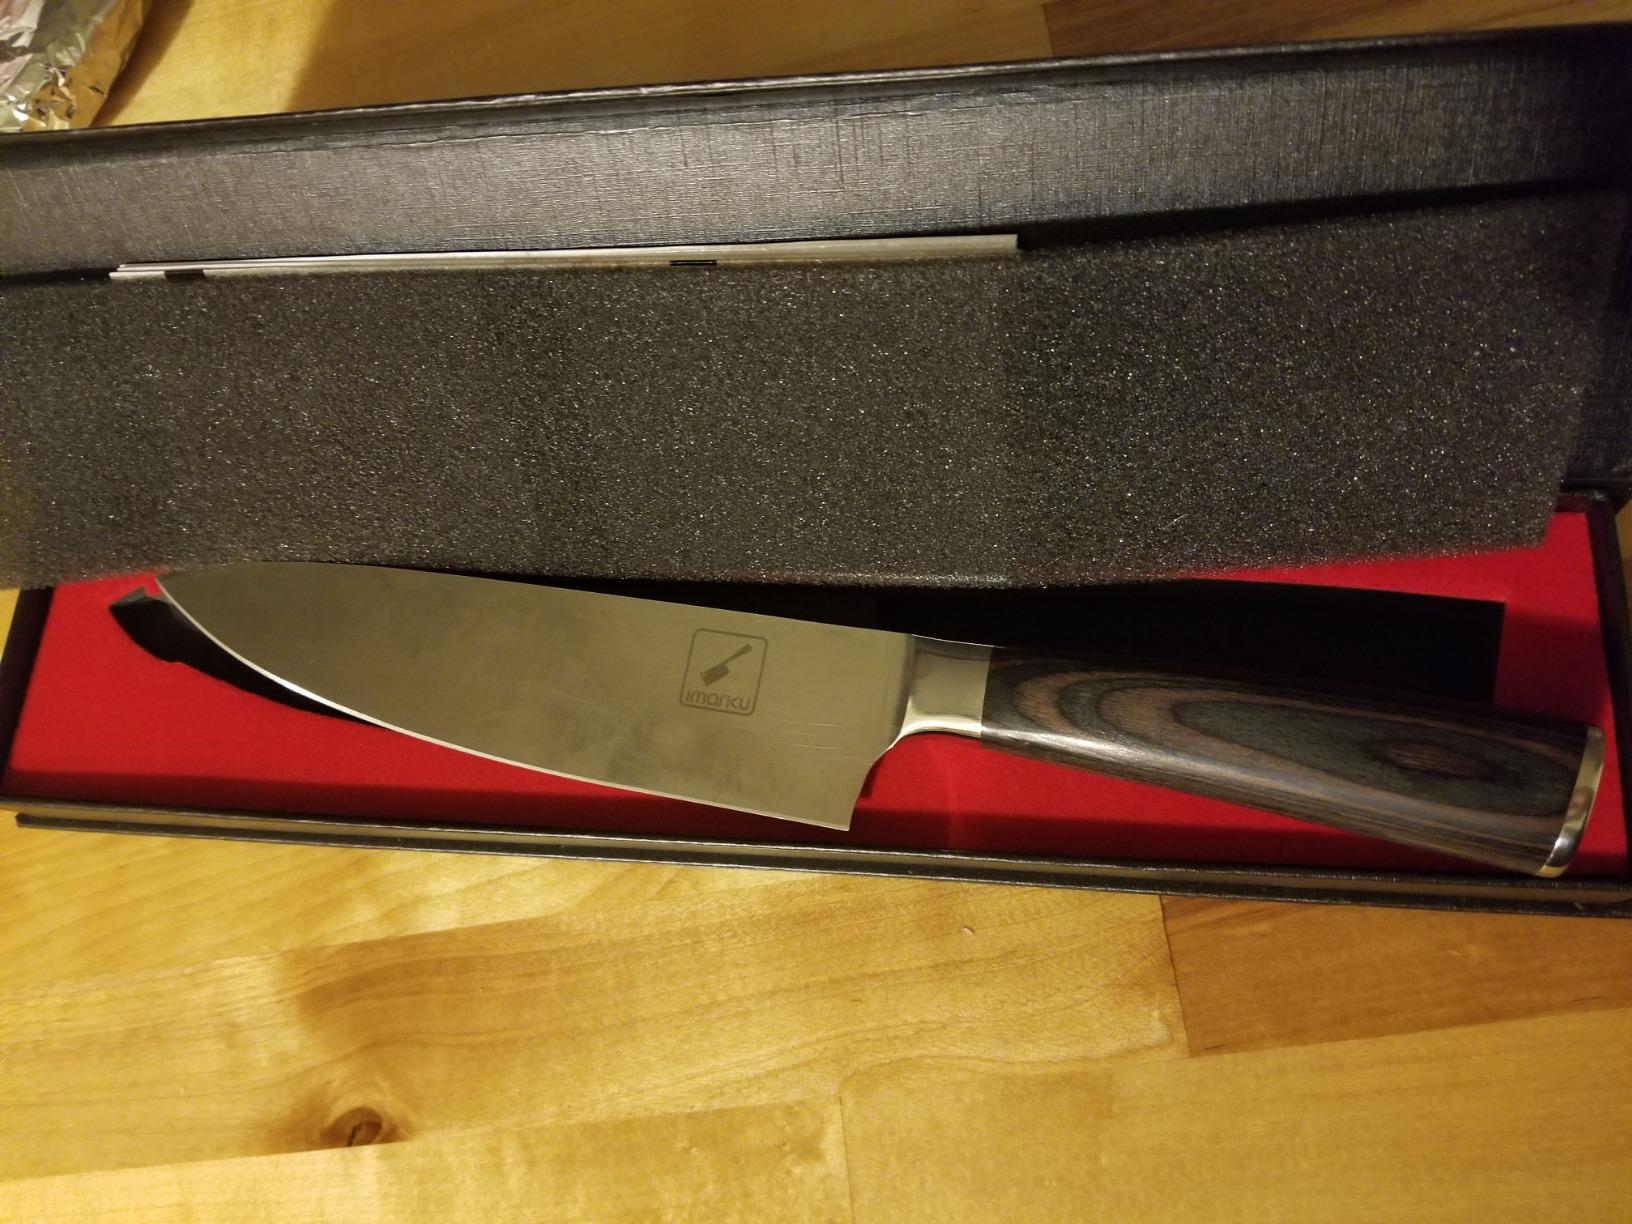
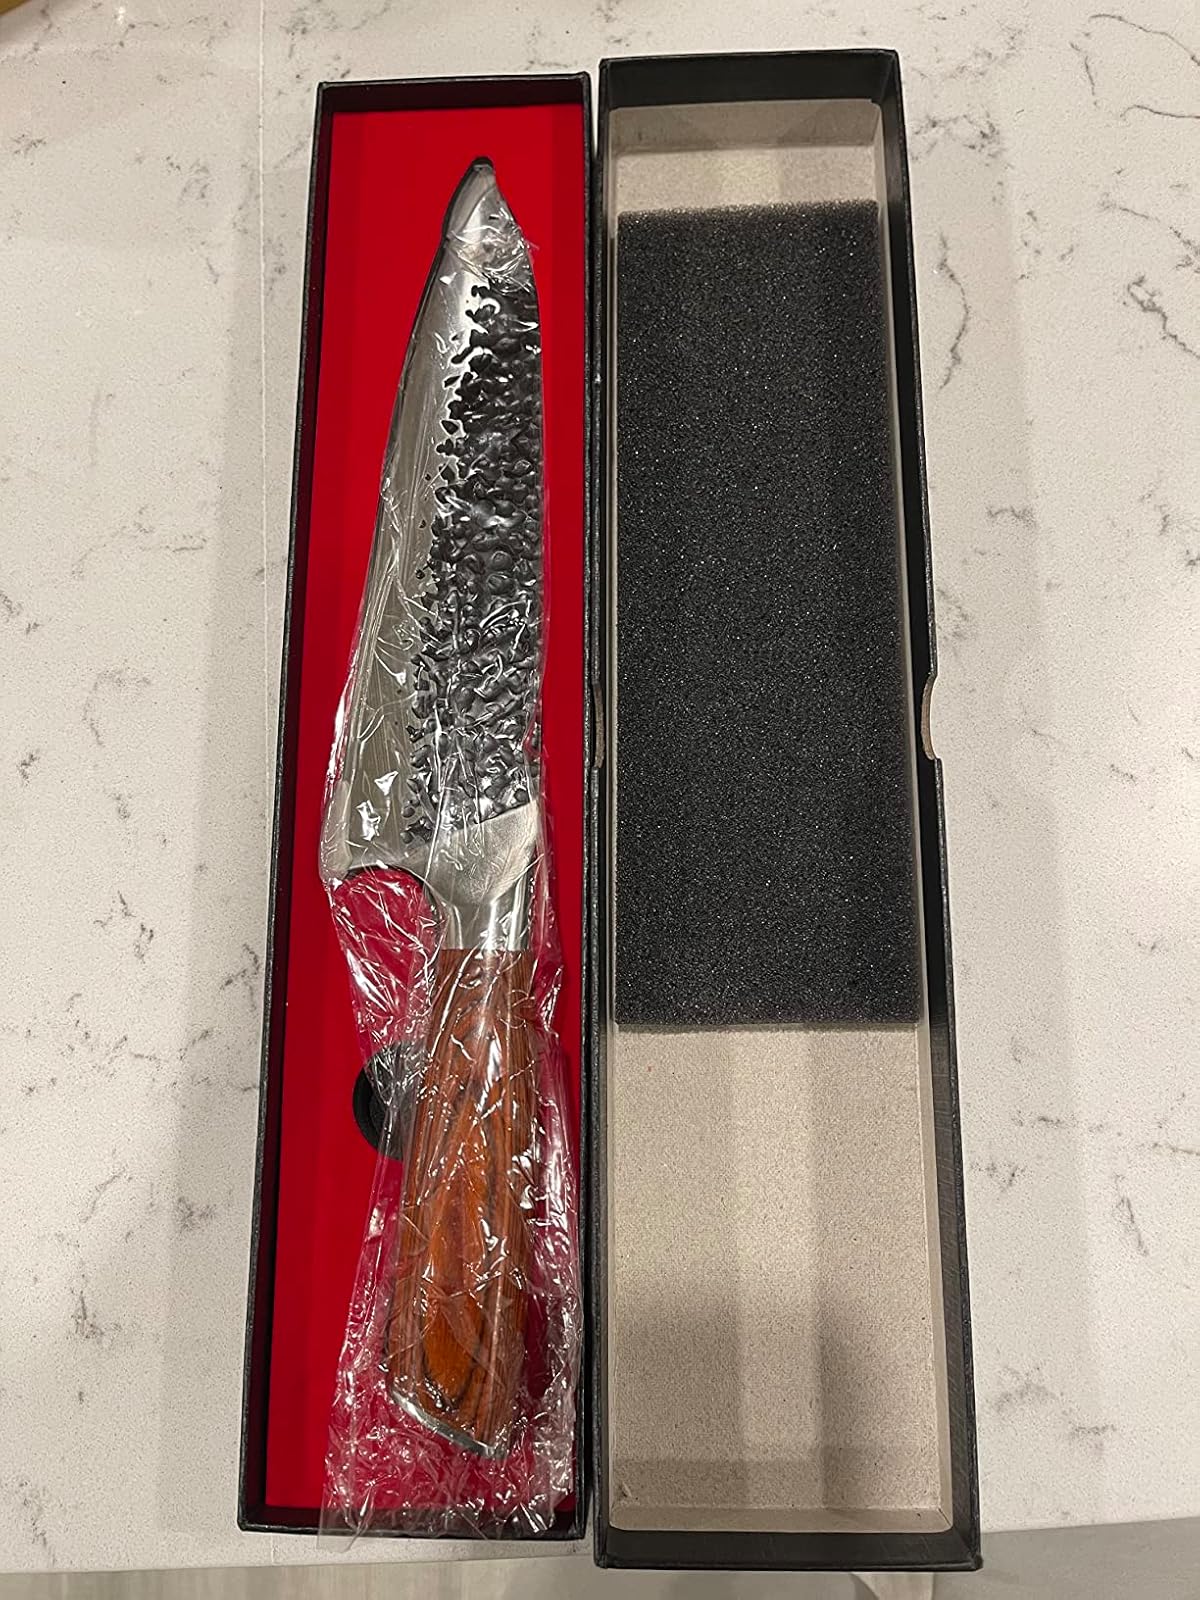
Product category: items_knife
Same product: no